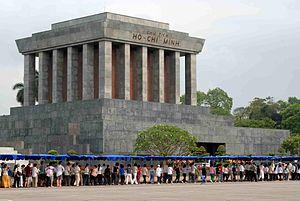
Le mausolée de Hô Chi Minh est un édifice situé sur la place Ba Dinh à Hanoï au Viêt Nam.